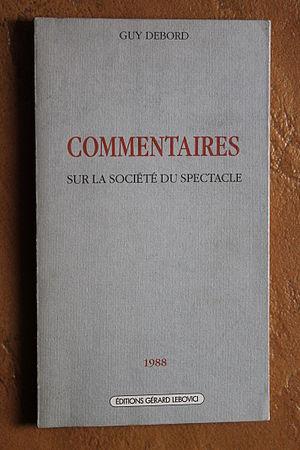
Commentaires sur la société du spectacle est un essai de Guy Debord paru en mai 1988 aux Éditions Gérard Lebovici. Cet essai fut réédité à partir de 1992 par les éditions Gallimard suivi de la Préface à la quatrième édition italienne de « La Société du spectacle » publiée initialement en 1979.